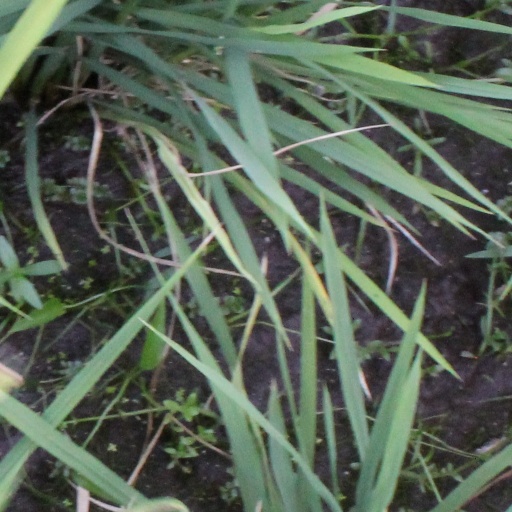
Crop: rice